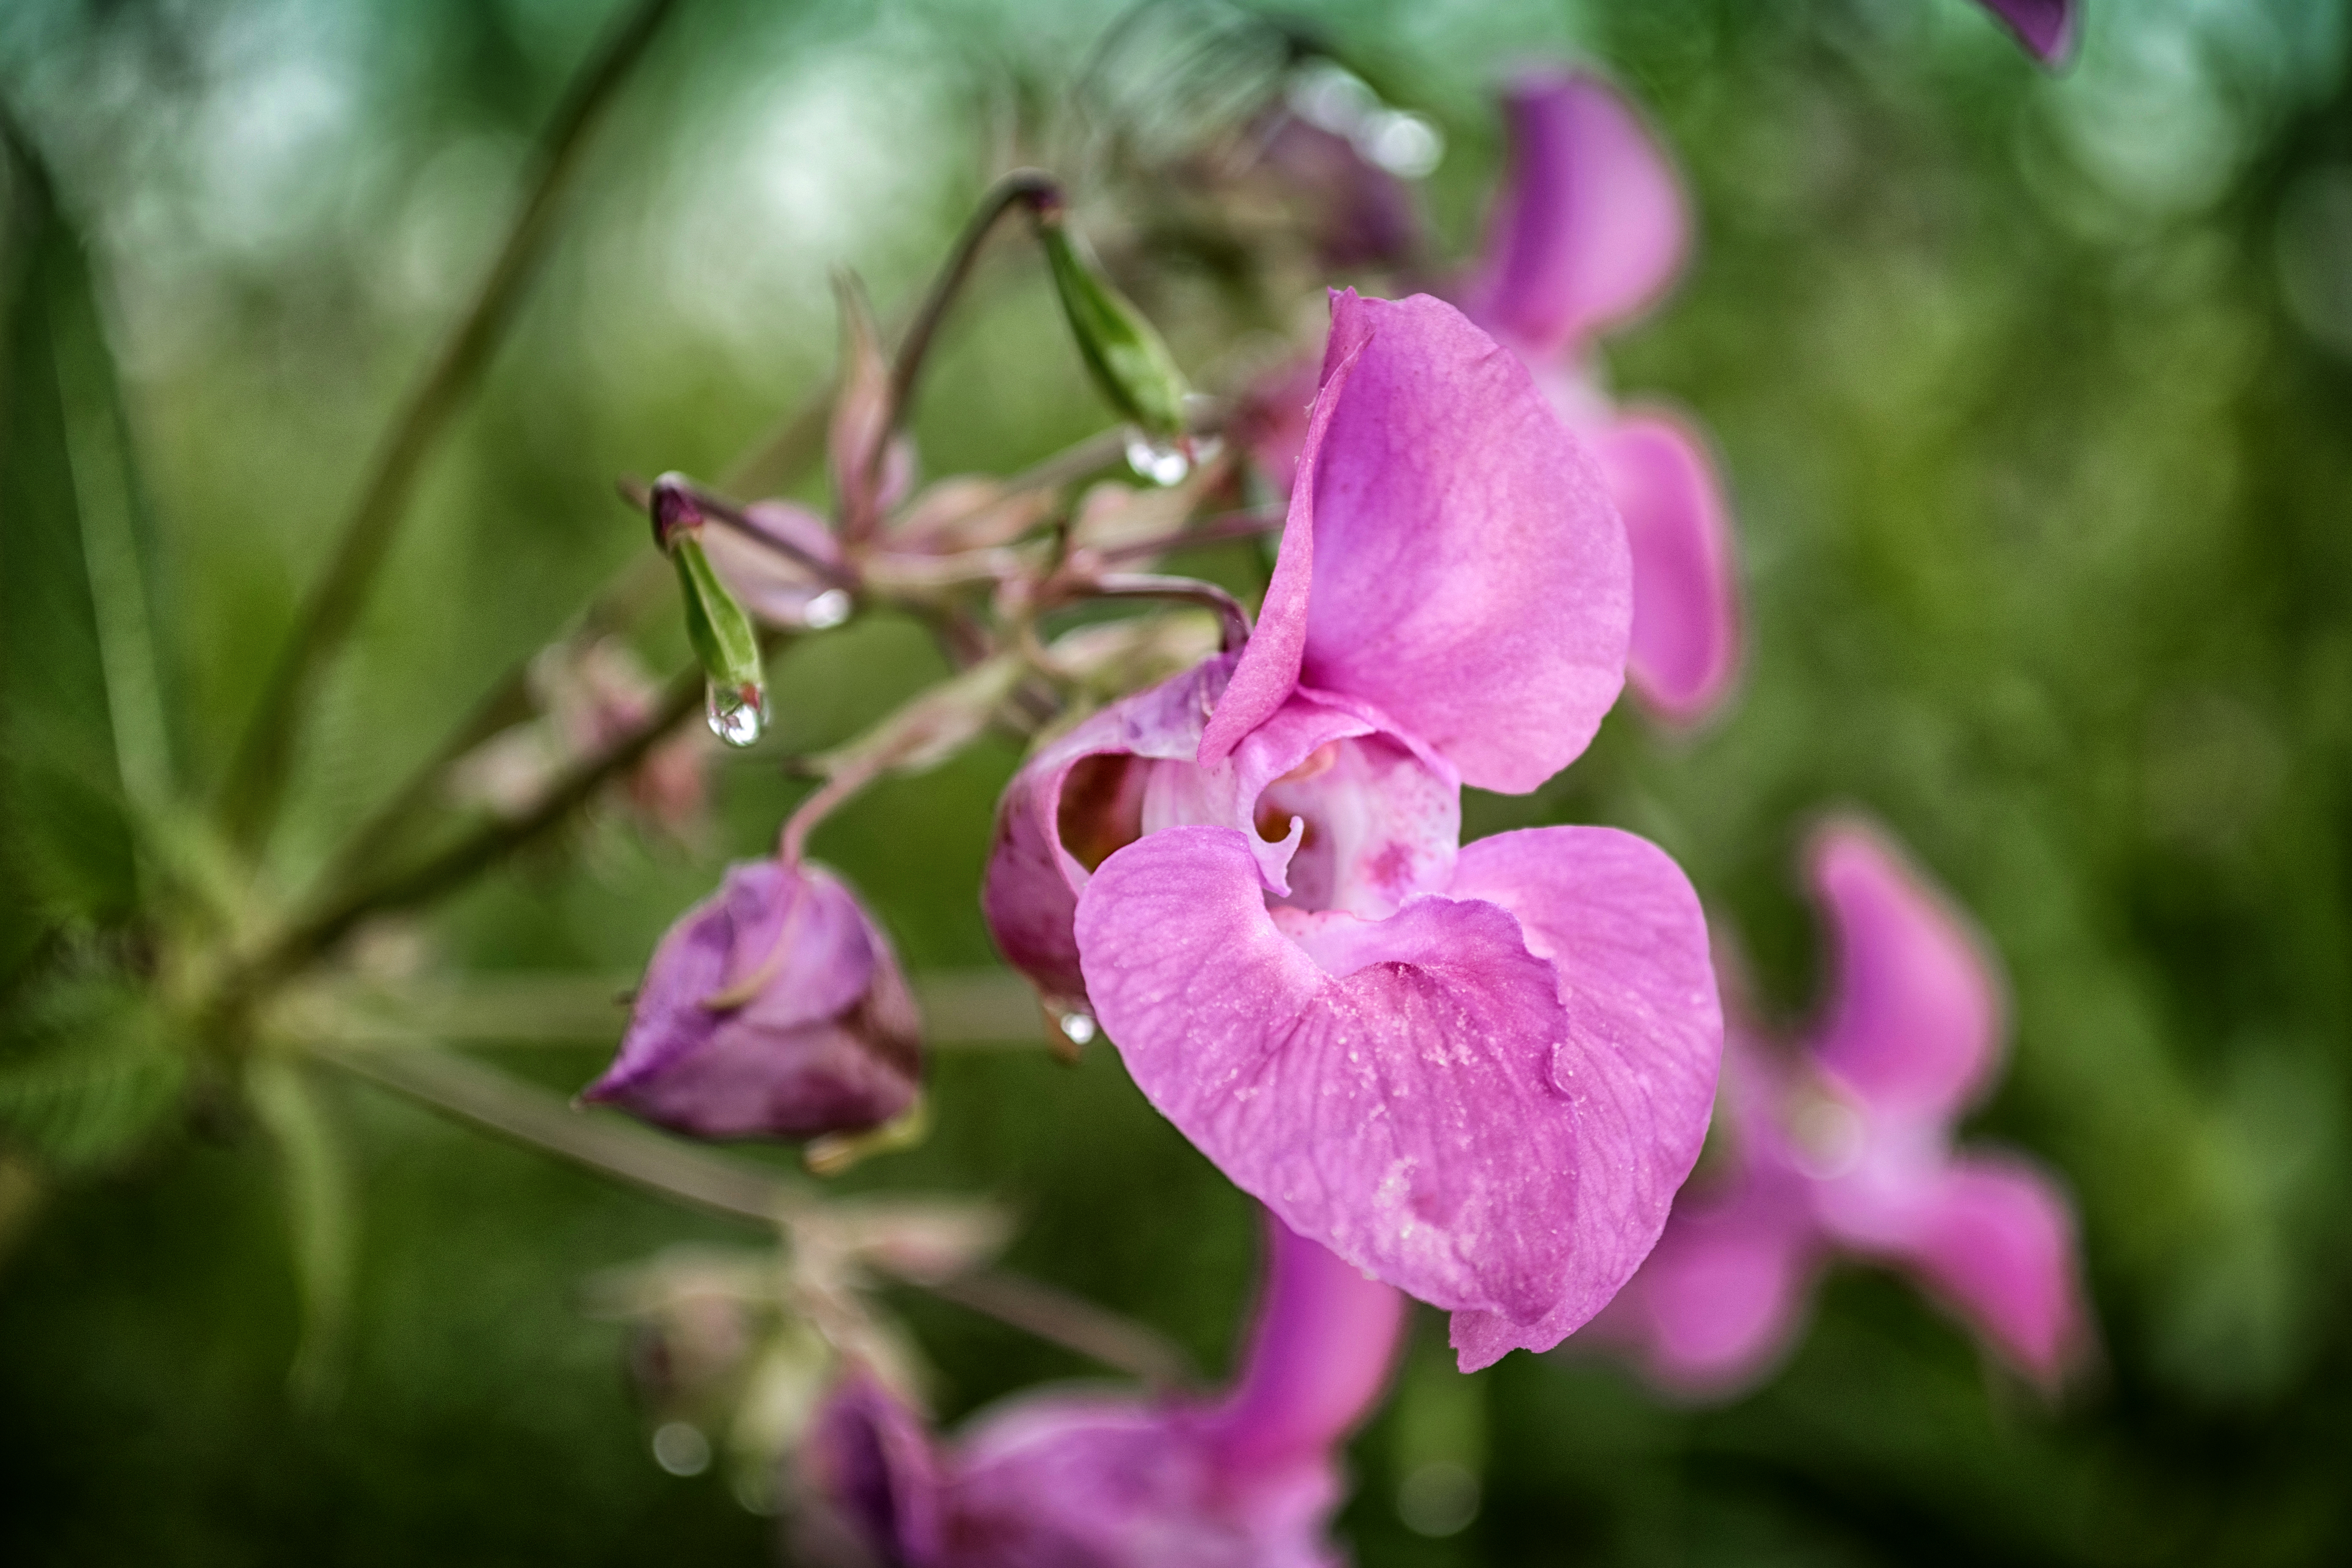
nature, outdoor, blossom, plant, flower, petal, green, botany, nikon, pink, flora, wildflower, nederland, netherlands, outdoorphotography, paulvandevelde, pdvandevelde, padagudaloma, natuurfotografie, naturephotographer, nederlandinfotos, bloem, macro photography, flowering plant, reuzebalsemien, impatiensglandulifera, land plant, everlasting sweet pea